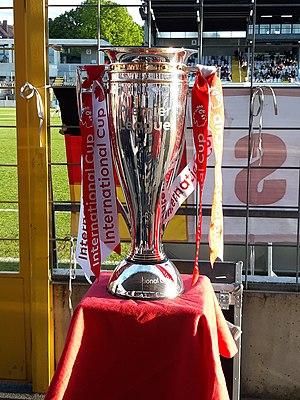
La Premier League International Cup est une compétition de football réservée aux joueurs de moins de 21 ans, elle accueille douze académies anglaises et douze équipes européennes réserves, cette compétition a été créée par la Premier League.